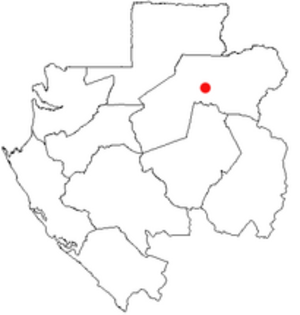
Makokou
Makokous beliggenhed i Gabon:
Makokous beliggenhed i